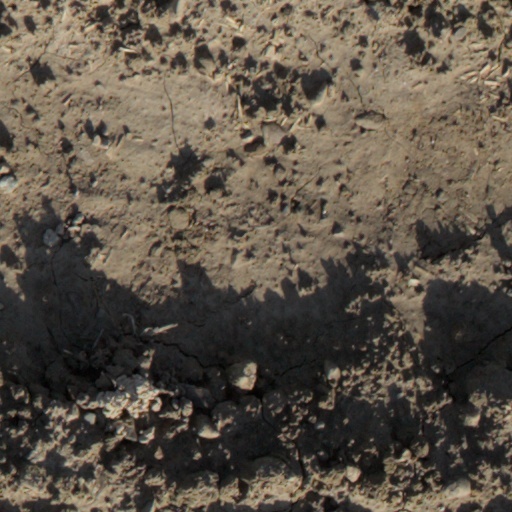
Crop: wheat